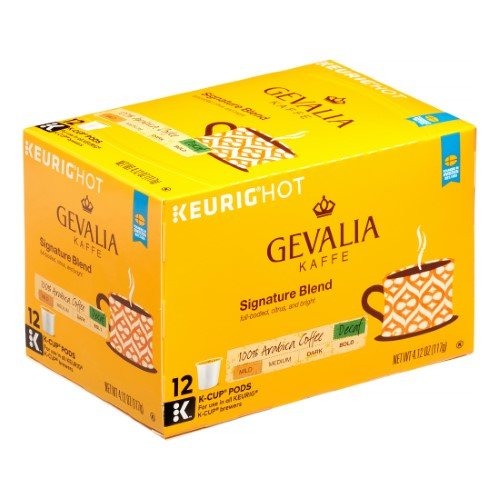
Item Name: Gevalia COFFEE
Value: nan
Unit: None

Price: 73.98